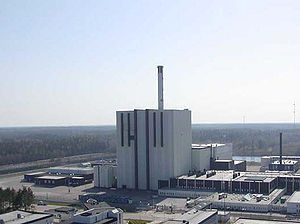
Forsmark atomkraftværk / Ejerforhold
Reaktor 1
Forsmark atomkraftværk er et atomkraftværk udenfor jernbrydningsdistriktet Forsmark i Östhammars kommun.